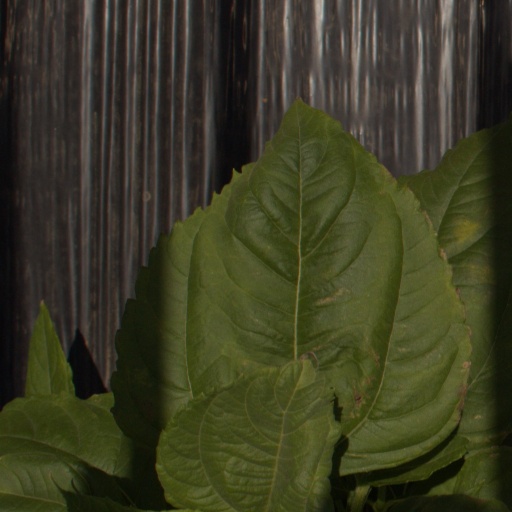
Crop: Jerusalem artichoke